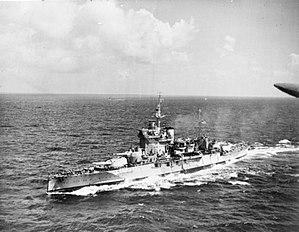
Le croiseur de bataille est un type de navire de guerre apparu au début du XXᵉ siècle. Ses caractéristiques sont semblables à celles du cuirassé pour le déplacement, le calibre de l'artillerie principale, l'effectif de l'équipage, le rayon d'action, mais sa vitesse est nettement supérieure, dépassant aussi celle des plus grands croiseurs de l'époque, grâce à des dimensions de coque et un appareil propulsif plus puissant. Ce poids supplémentaire est compensé, sur les navires de conception britannique, par un blindage plus léger, et cette moindre protection constitue la principale restriction à l'emploi de ce type de navire ainsi que le montrent les principaux combats auxquels ils participent pendant la Première Guerre mondiale.
Le cuirassé est un type de navire de guerre apparu à partir du milieu du XIXᵉ siècle, dont le blindage constituait la première caractéristique, et dont l'artillerie principale était composée de pièces d'artillerie les plus puissantes du moment. Au début du XXᵉ siècle, apparut une variante des cuirassés, le croiseur de bataille, avec une artillerie et un déplacement à peine inférieurs à ceux des cuirassés, mais avec un blindage plus léger, et une plus grande vitesse. Les cuirassés les plus modernes de la Seconde Guerre mondiale ont été une synthèse de ces deux types, avant d'être supplantés par les porte-avions d'attaque.